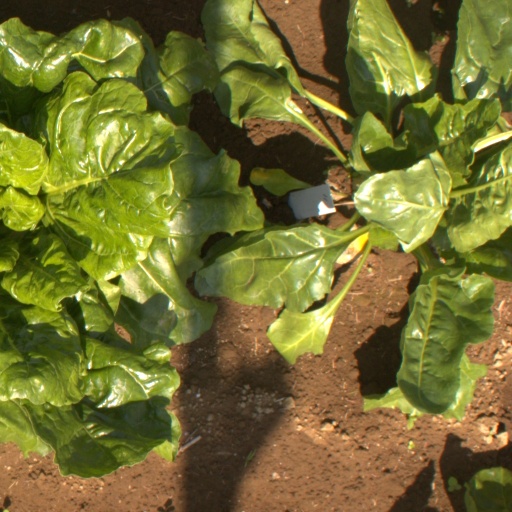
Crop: sugar beet